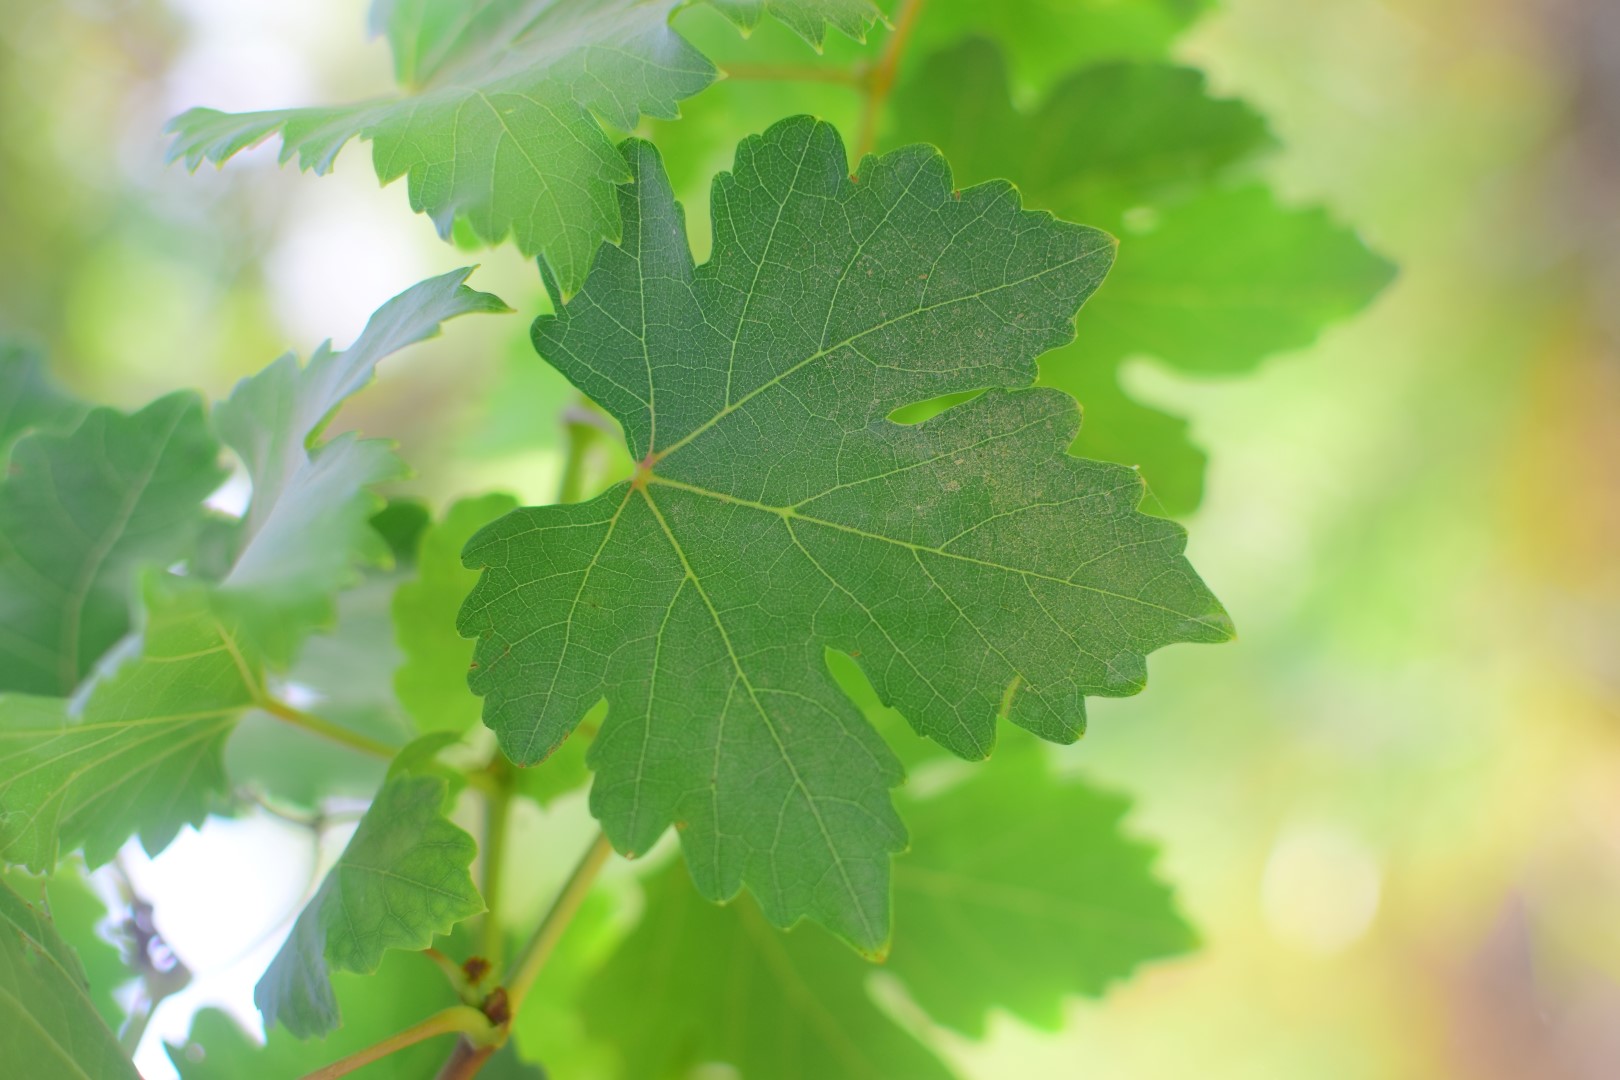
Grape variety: Deas Al-Annz